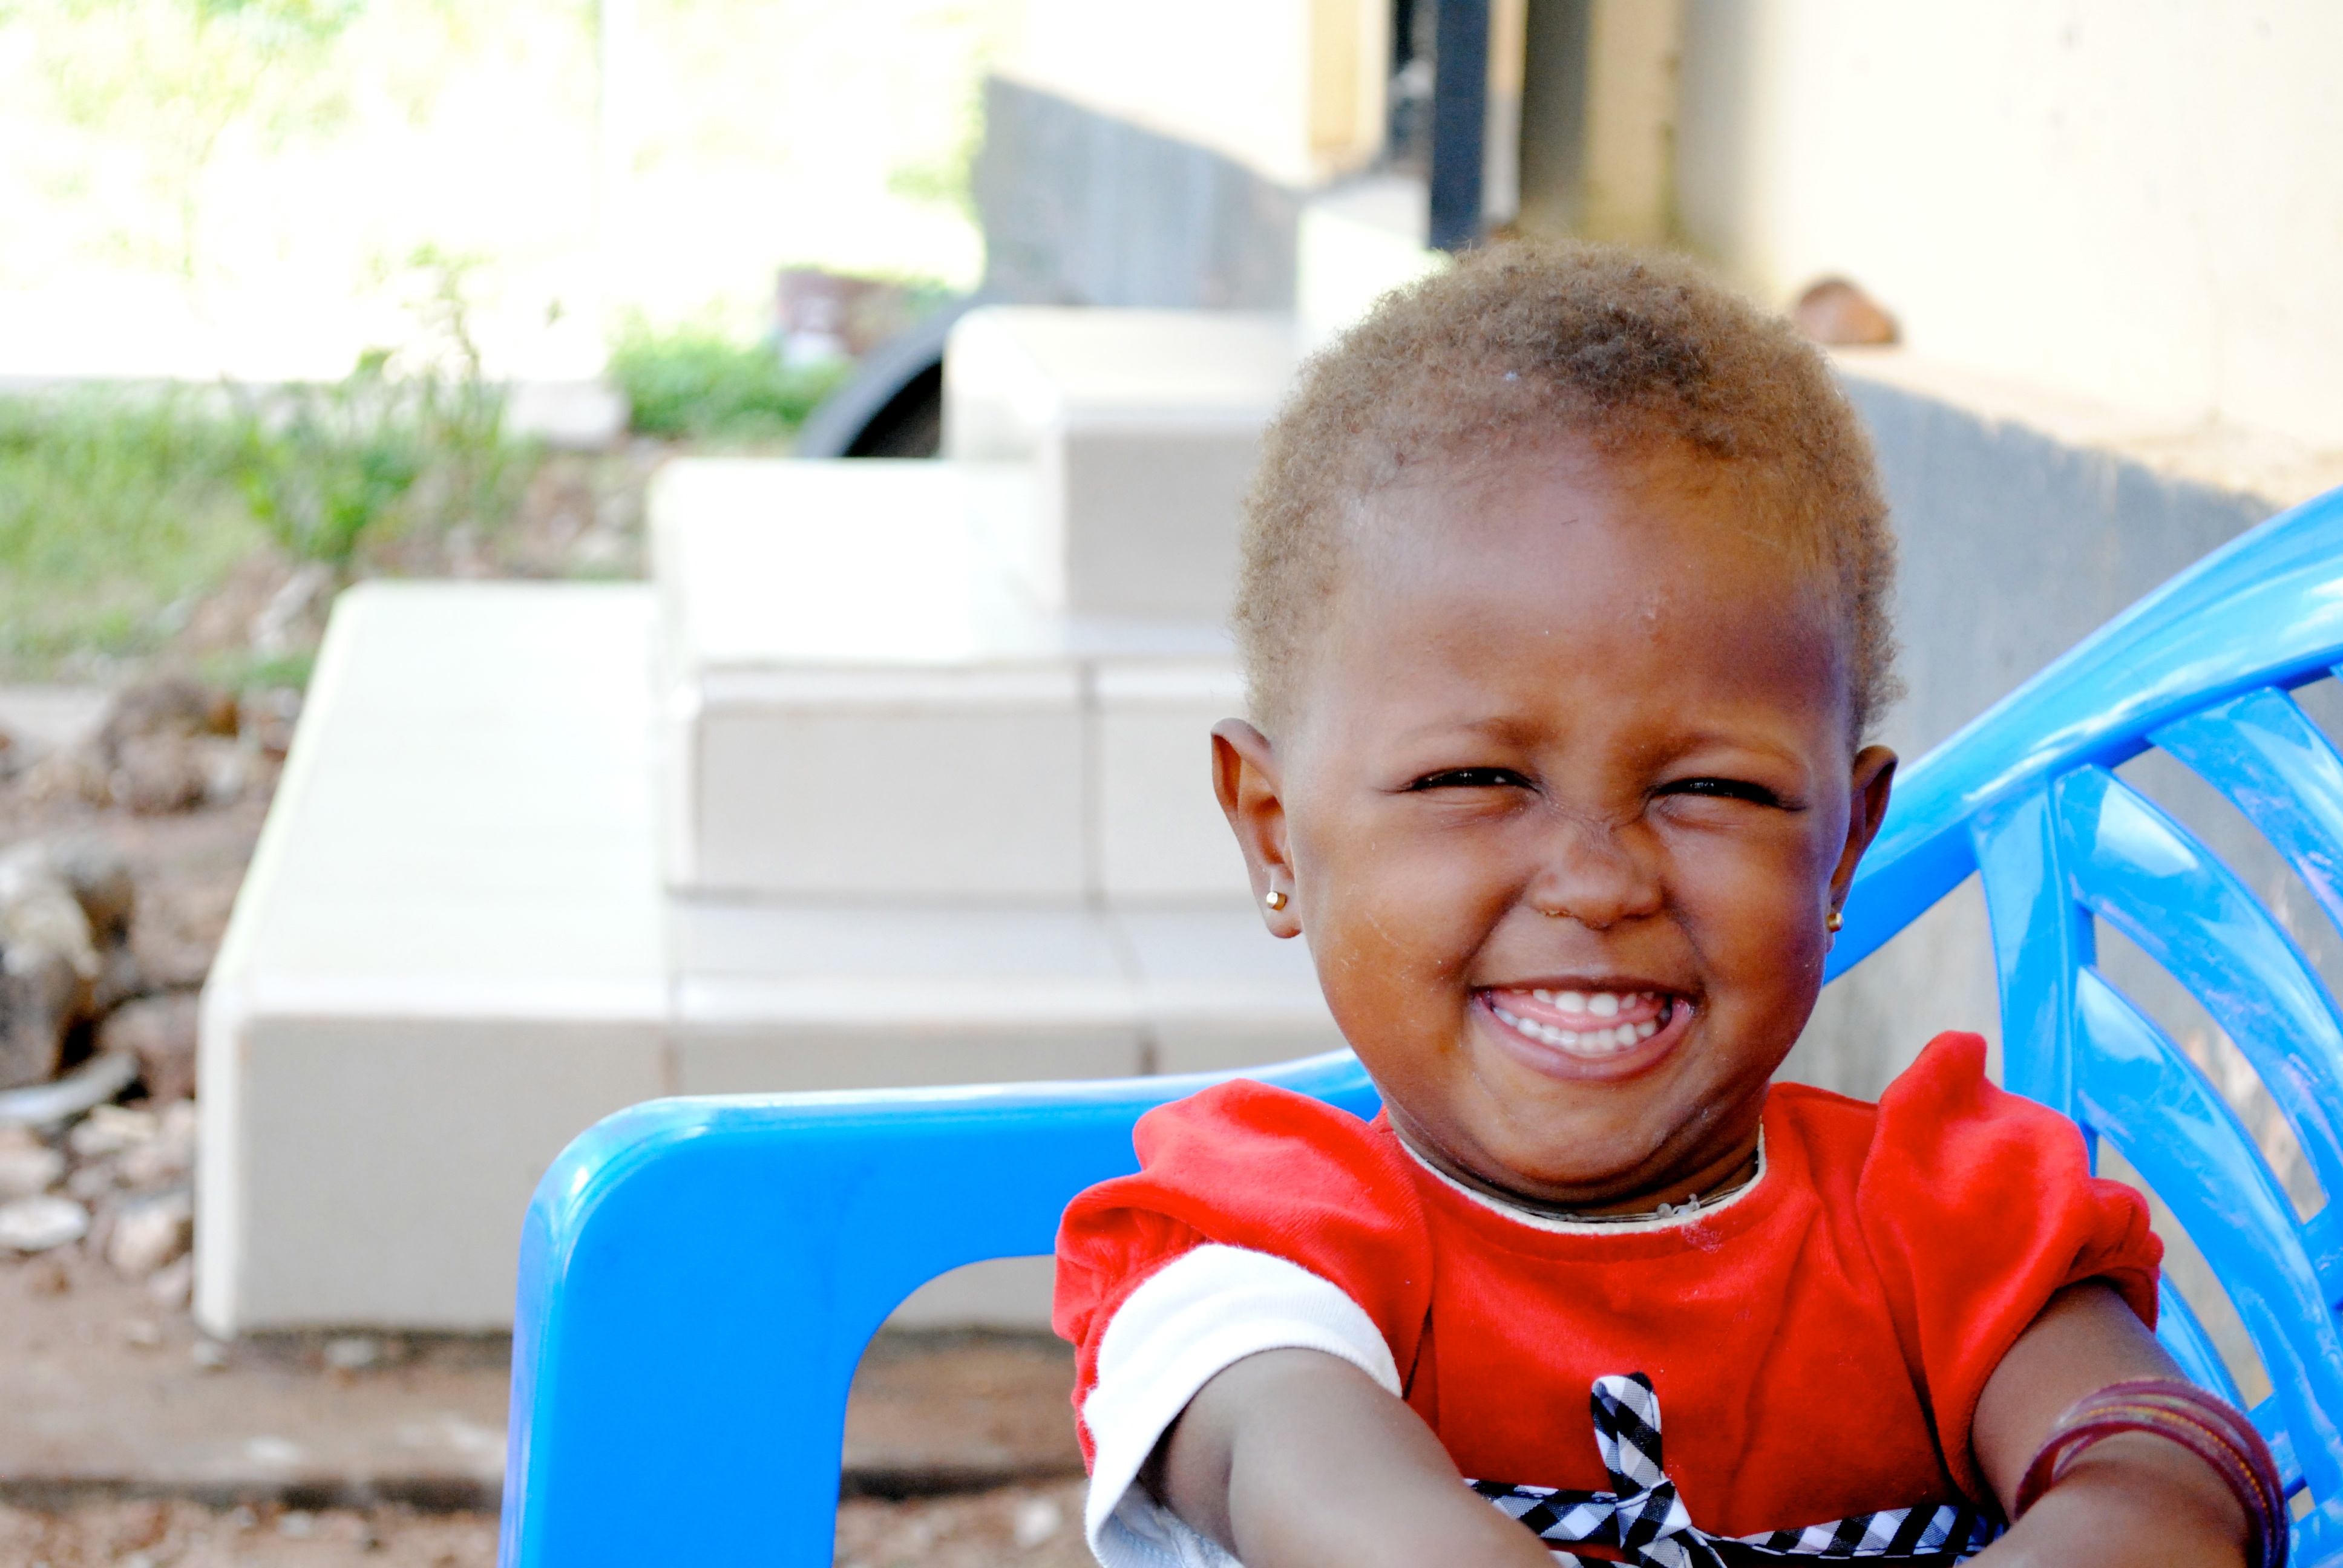
person, people, play, male, child, facial expression, smile, family, infant, toddler, human positions